Rural industry in India

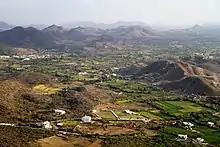
Agriculture farming in south India

In rural areas, the business operates towards different industries, which are agriculture, forest, and handloom industries. The people lived in different areas of rural India master in unique skills. Such as the rural people living in Kerala, they have professional skill in carving wood, the other rural people proficient in weaving carpet live in Kashmir, there are various skills from place to place is because of the factors of resources and traditions. Besides, in India, the agricultural is vital for the economy because it accounts for 44.5% of GDP from 1970 to 1971 and offers 68% of rural employment. However, the agriculture sector shrunk to 16.1% of GDP in 2009 while the proportion of non-agricultural industry achieved 86% of the GDP.